Home-stored product entomology

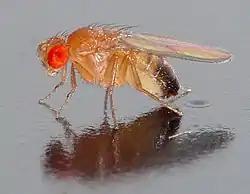
Fruit fly

Fruit flies are found near ripened or fermenting fruit. Tomatoes, melons, squash, grapes and other perishable items brought in from the garden are a common cause of an indoor infestation. Fruit flies can also be attracted to rotting bananas, potatoes, onions and other unrefrigerated produce purchased at the grocery store and taken home. The body of the fruit fly is tan towards the front part of the body and black towards the rear. They usually have red eyes and are about inch long. Females have the ability to lay over 500 eggs, usually in fermenting fruit as a food source. The only environment necessary for successful reproduction is a moist film and fermenting material. Generally, fruit flies are a problem during late summer and fall due to their attraction to ripening and fermenting fruits and vegetables. The entire life cycle can be completed in about two weeks. Rarely, because of their ability to fly in and out of the home through windows and screens, they have the capability of contaminating food with bacteria and disease-producing organisms.